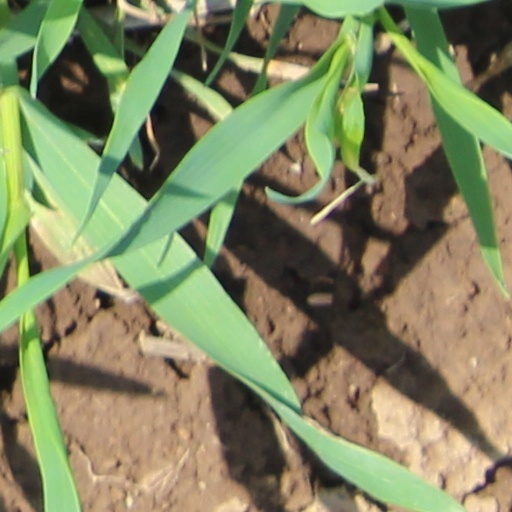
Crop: wheat